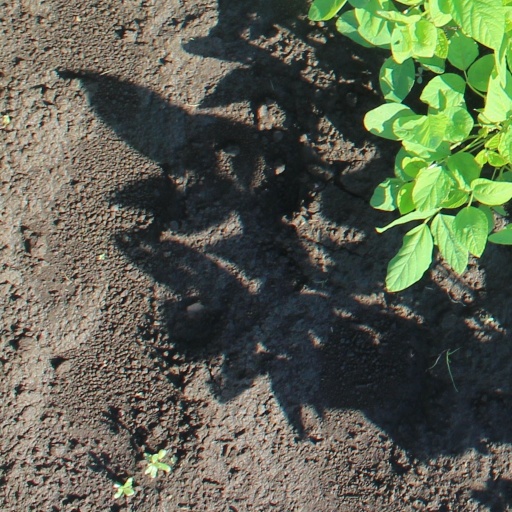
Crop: soybean